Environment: real
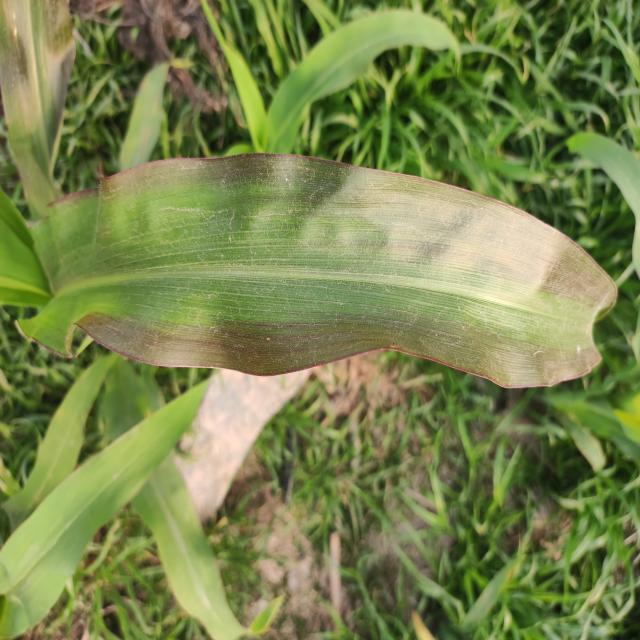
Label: phosphorus_deficiency